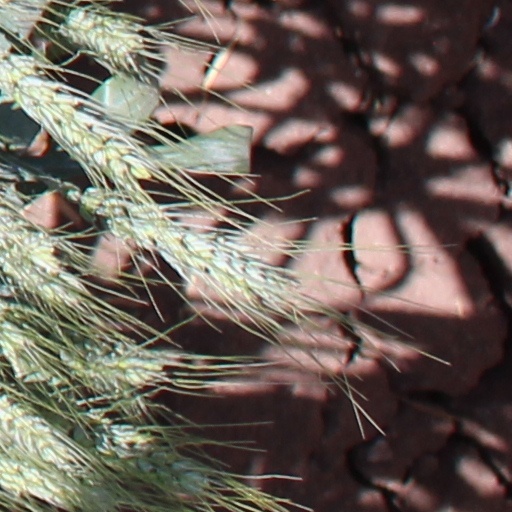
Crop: wheat